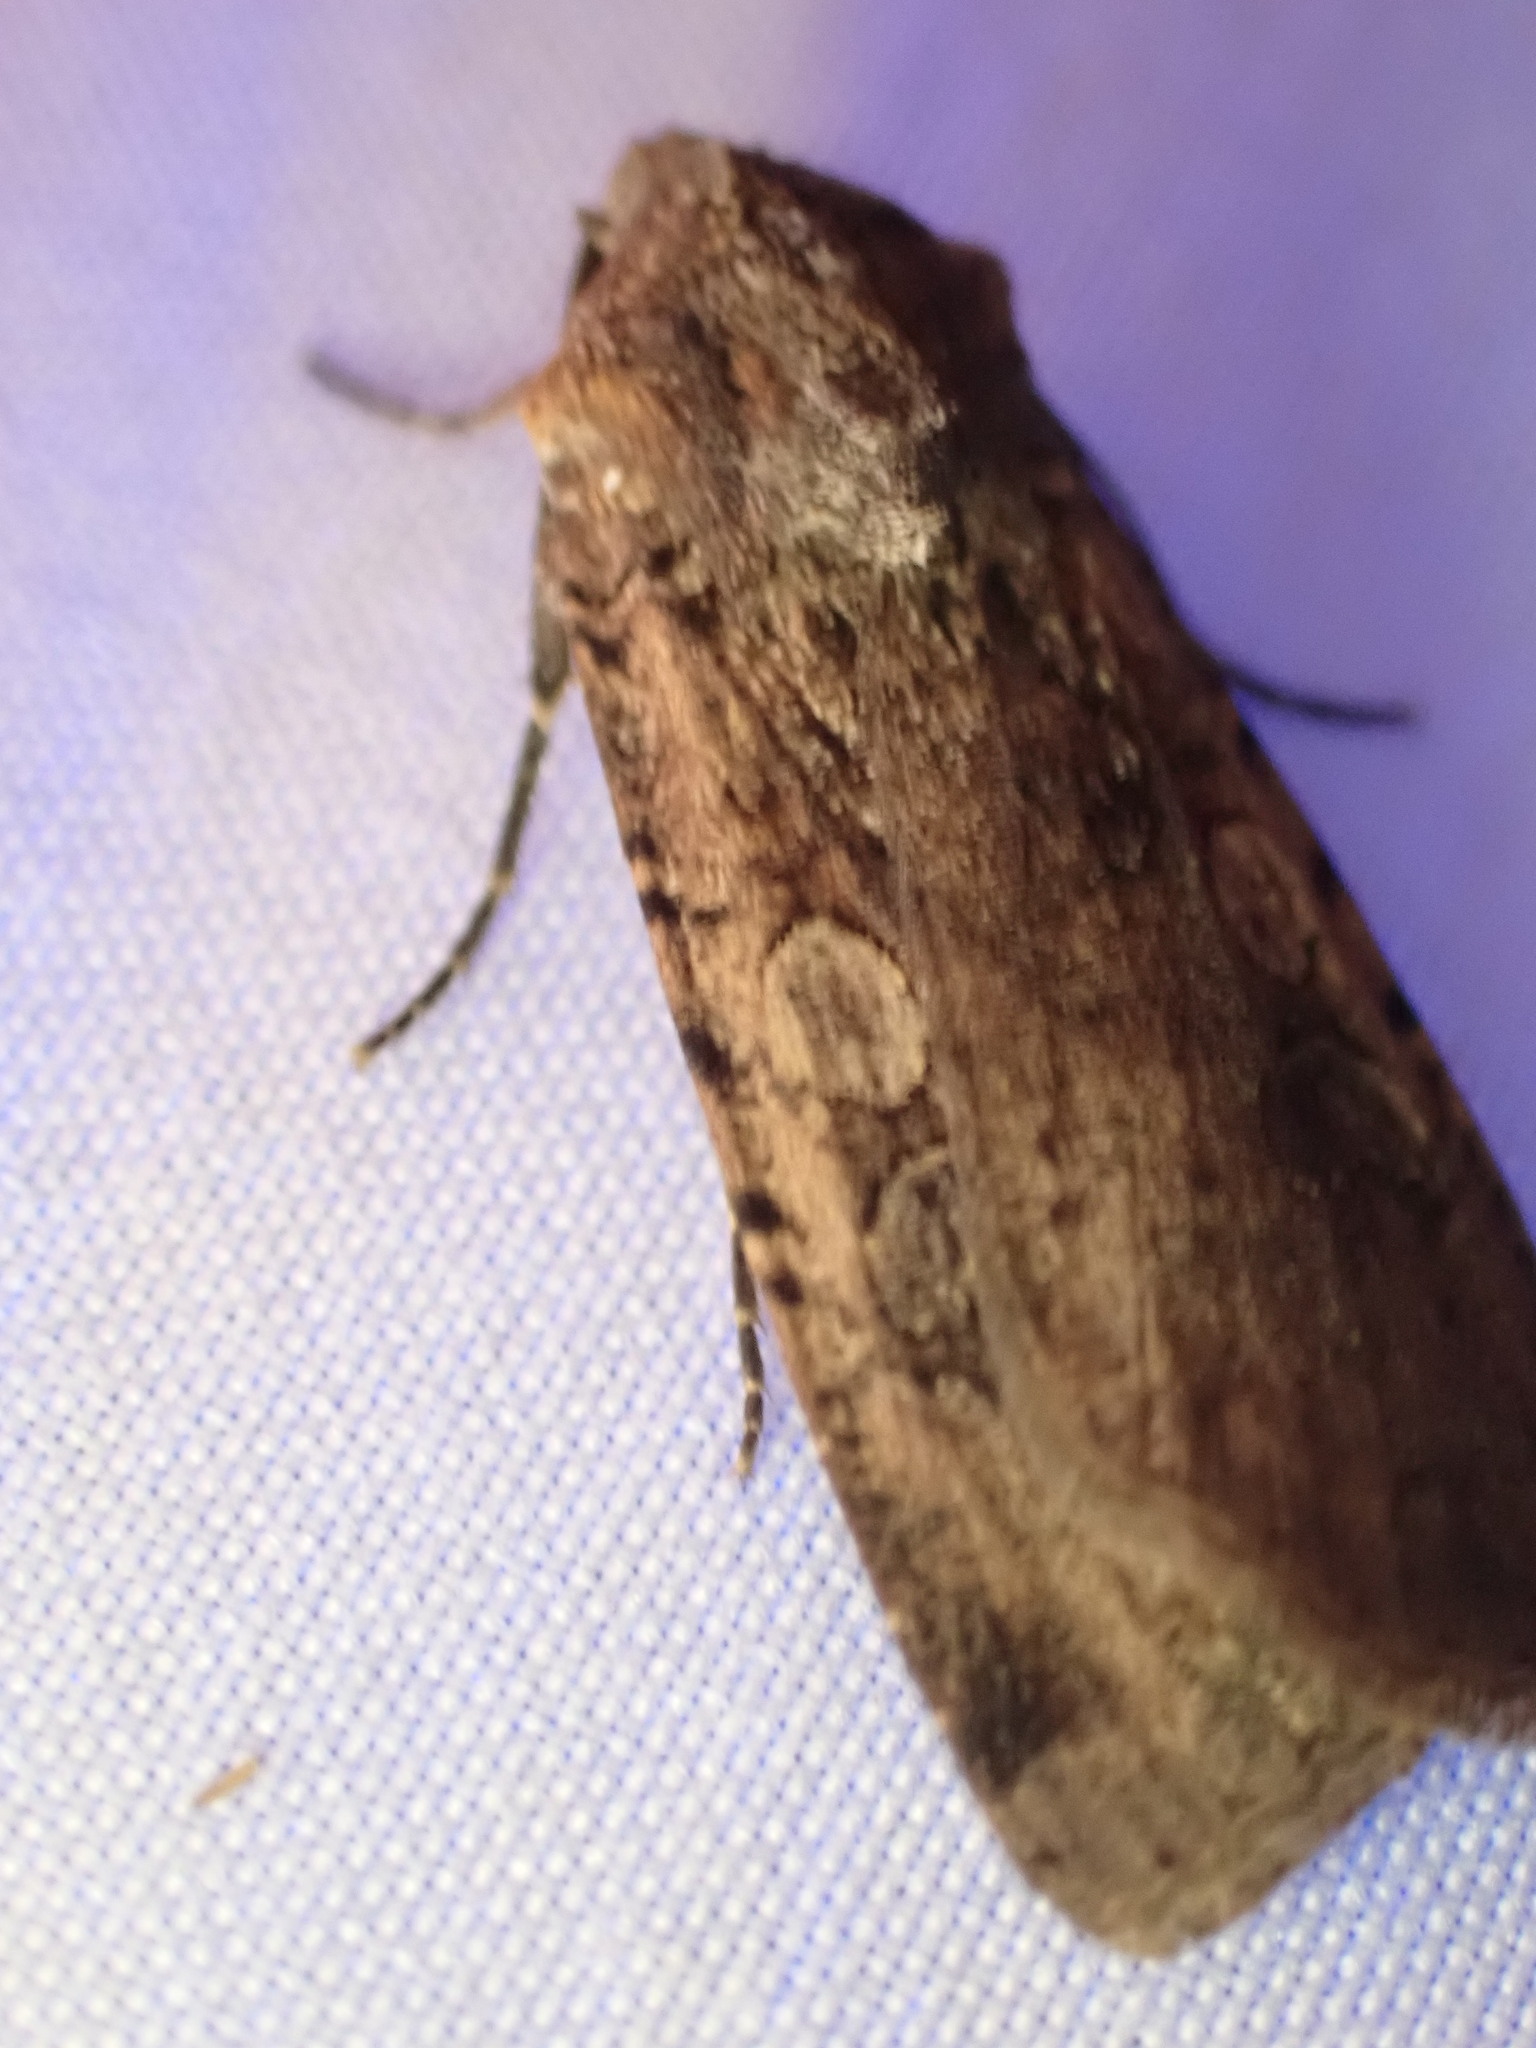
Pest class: cutworms